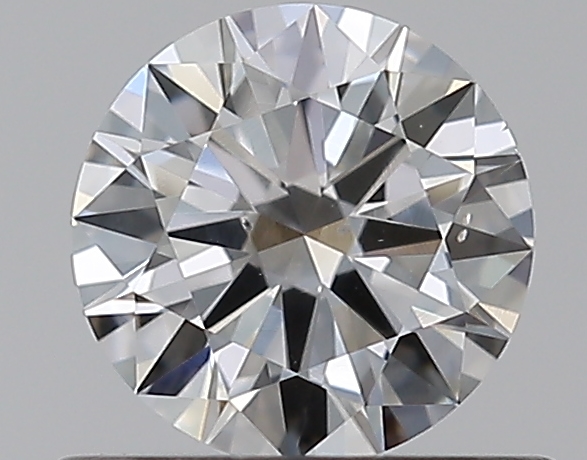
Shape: round
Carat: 0.5
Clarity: SI1
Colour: E
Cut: VG
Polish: EX
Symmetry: EX
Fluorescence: N
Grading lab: GIA
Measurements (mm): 5.13 x 5.15 x 3.05